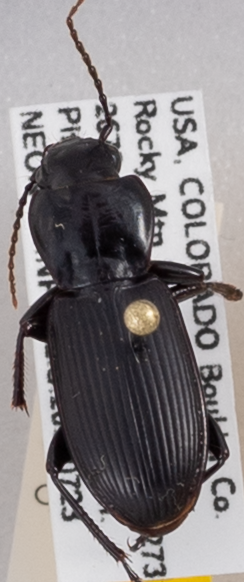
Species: Pterostichus protractus
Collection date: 2019-07-23
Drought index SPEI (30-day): -0.084
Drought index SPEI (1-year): -0.404
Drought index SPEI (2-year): -0.574